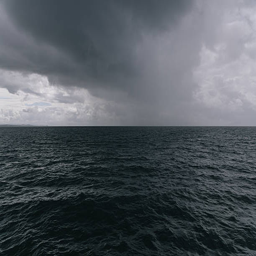
rain storm over an empty ocean